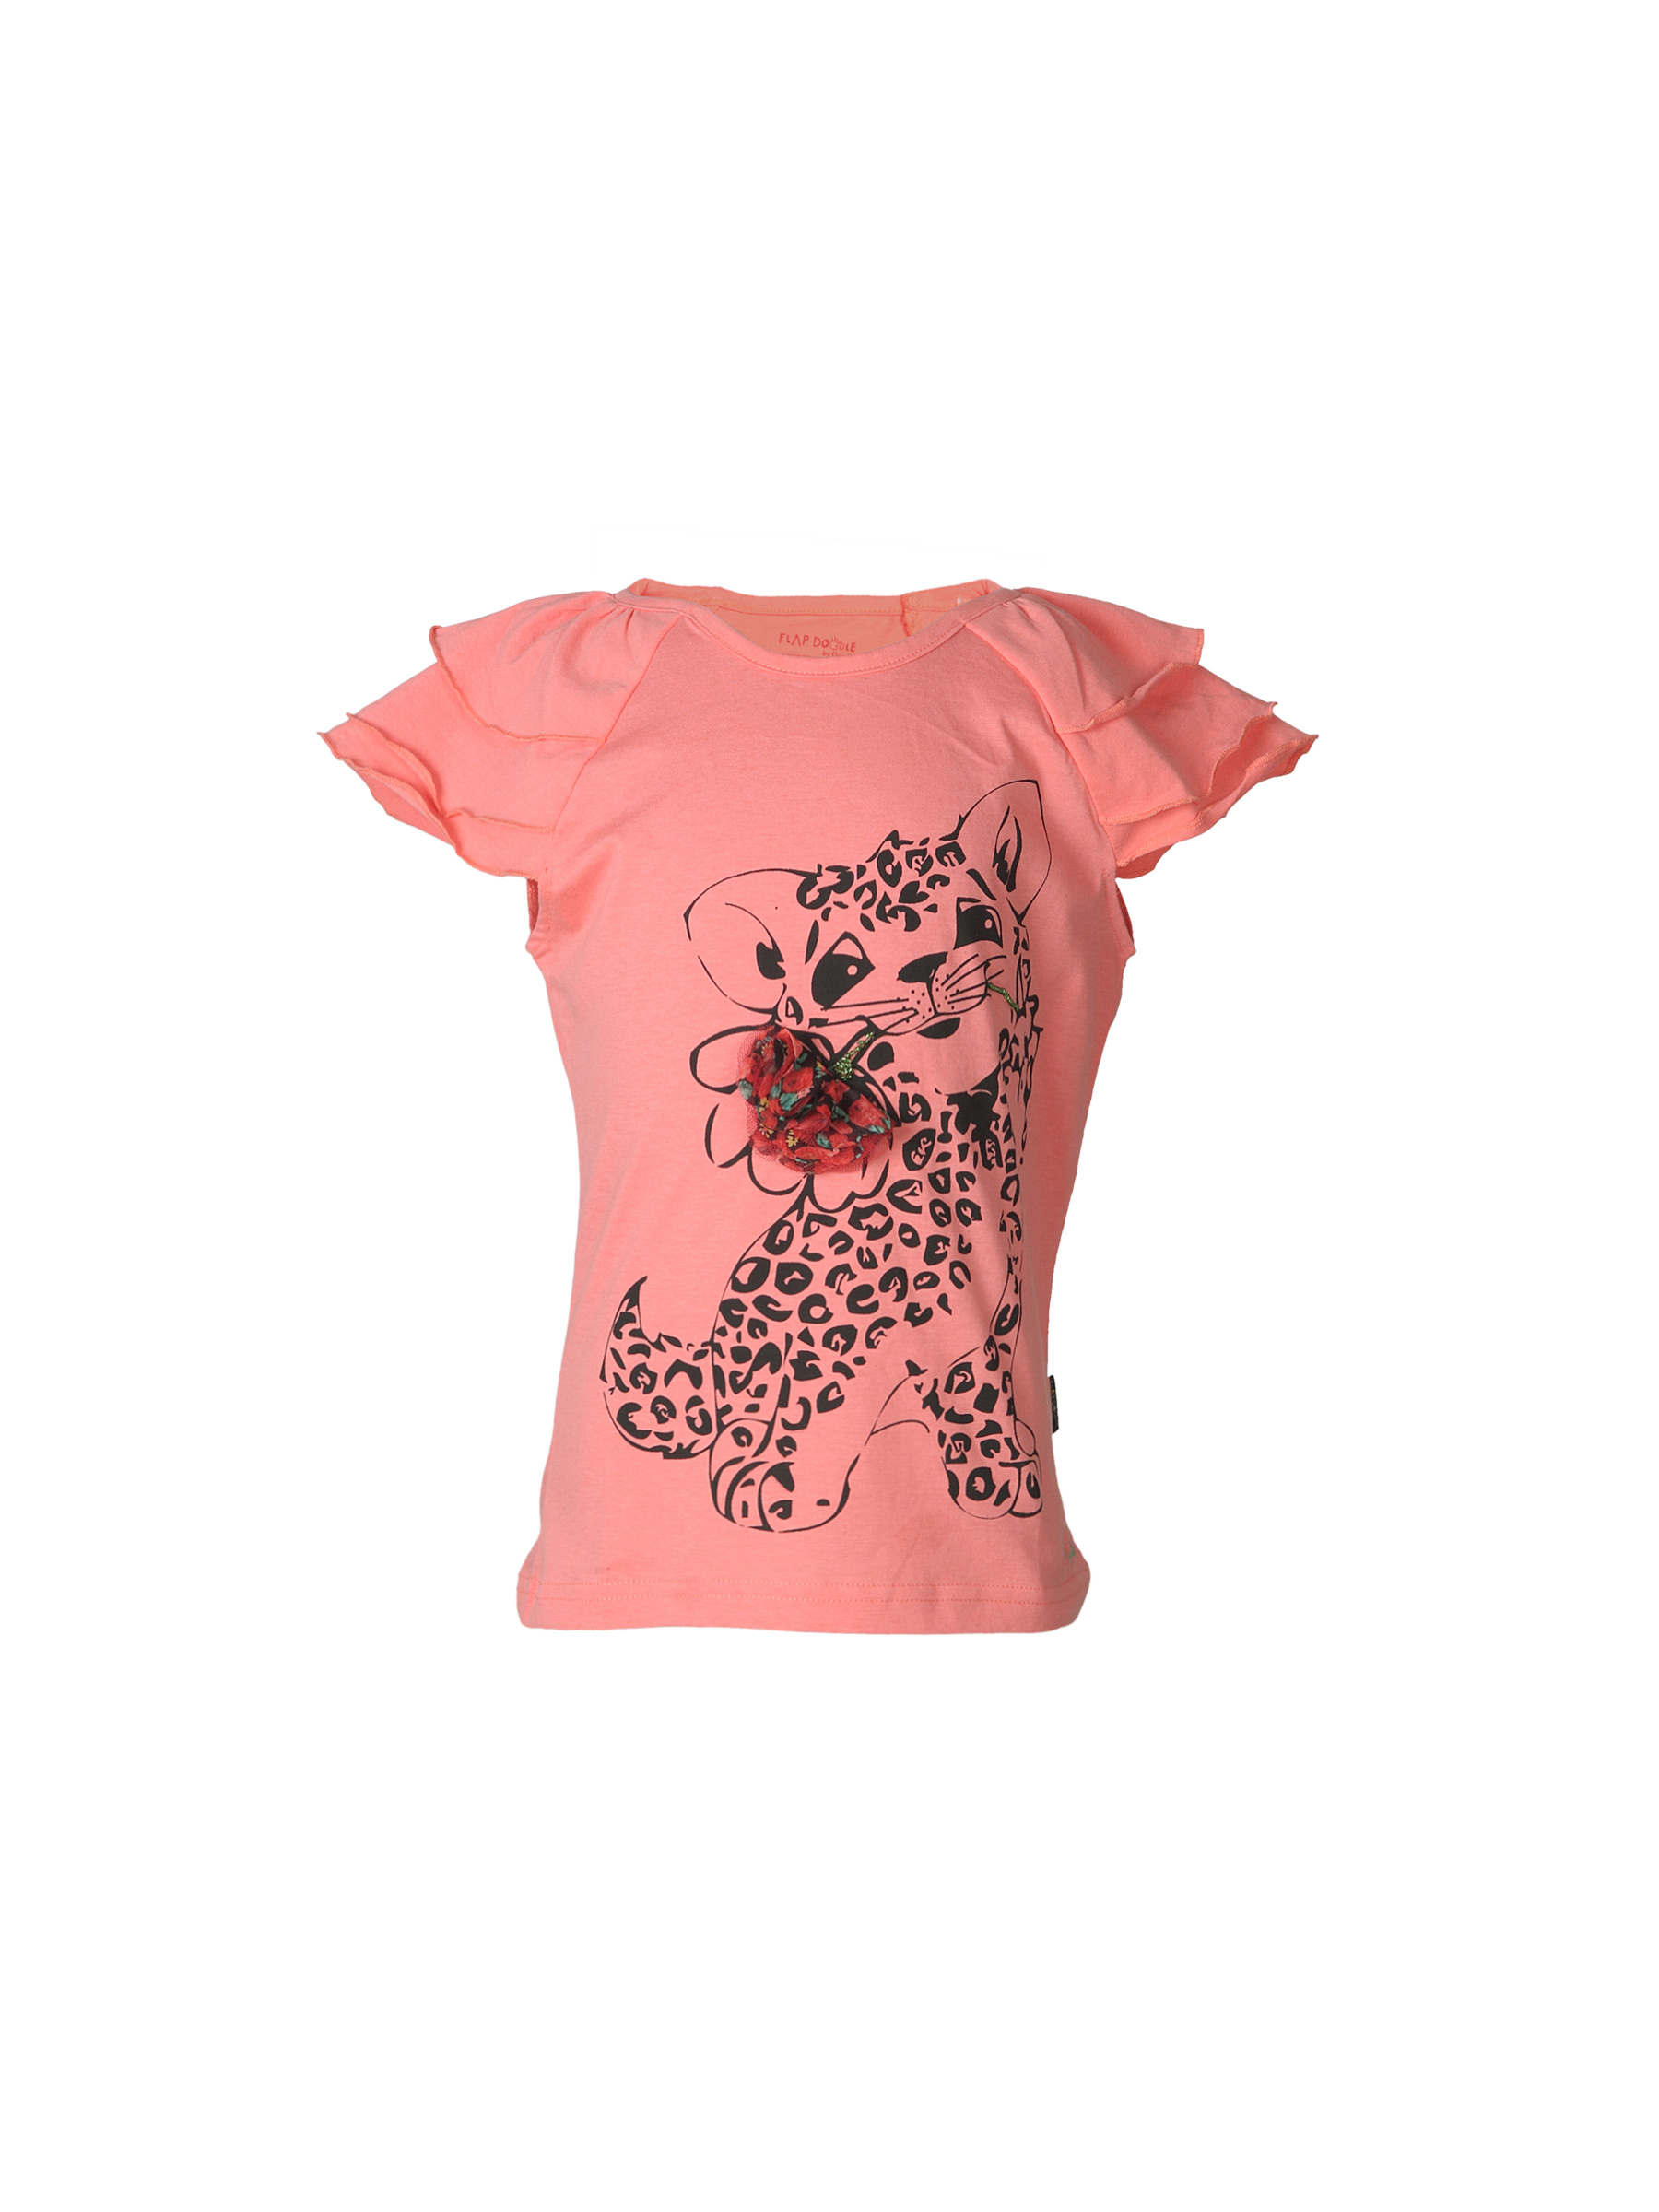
Doodle Girls Printed Peach Top
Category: Apparel / Topwear / Tops
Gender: Girls
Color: Peach
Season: Summer 2012
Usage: Casual